The Meddler

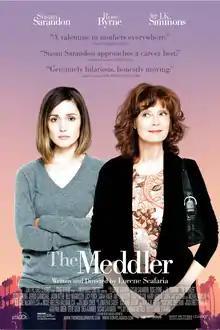
Theatrical release poster

The Meddler is a 2015 American comedy-drama film written and directed by Lorene Scafaria. The film stars Susan Sarandon, Rose Byrne and J. K. Simmons. Principal photography began on March 30, 2015 in Los Angeles. It was screened in the Special Presentations section of the 2015 Toronto International Film Festival. The film was released on April 22, 2016, by Sony Pictures Classics and Stage 6 Films.